2022 European Women's Artistic Gymnastics Championships

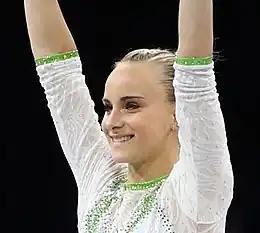
Asia D'Amato won two gold medals and one silver medal at this edition of the European Championships

The 34th European Women's Artistic Gymnastics Championships was held from 11–14 August 2022 in Munich, Germany as part of the second multi-sport European Championships. There were 37 nations who sent athletes. Athletes from Russia and Belarus were banned due to the Russian invasion of Ukraine.